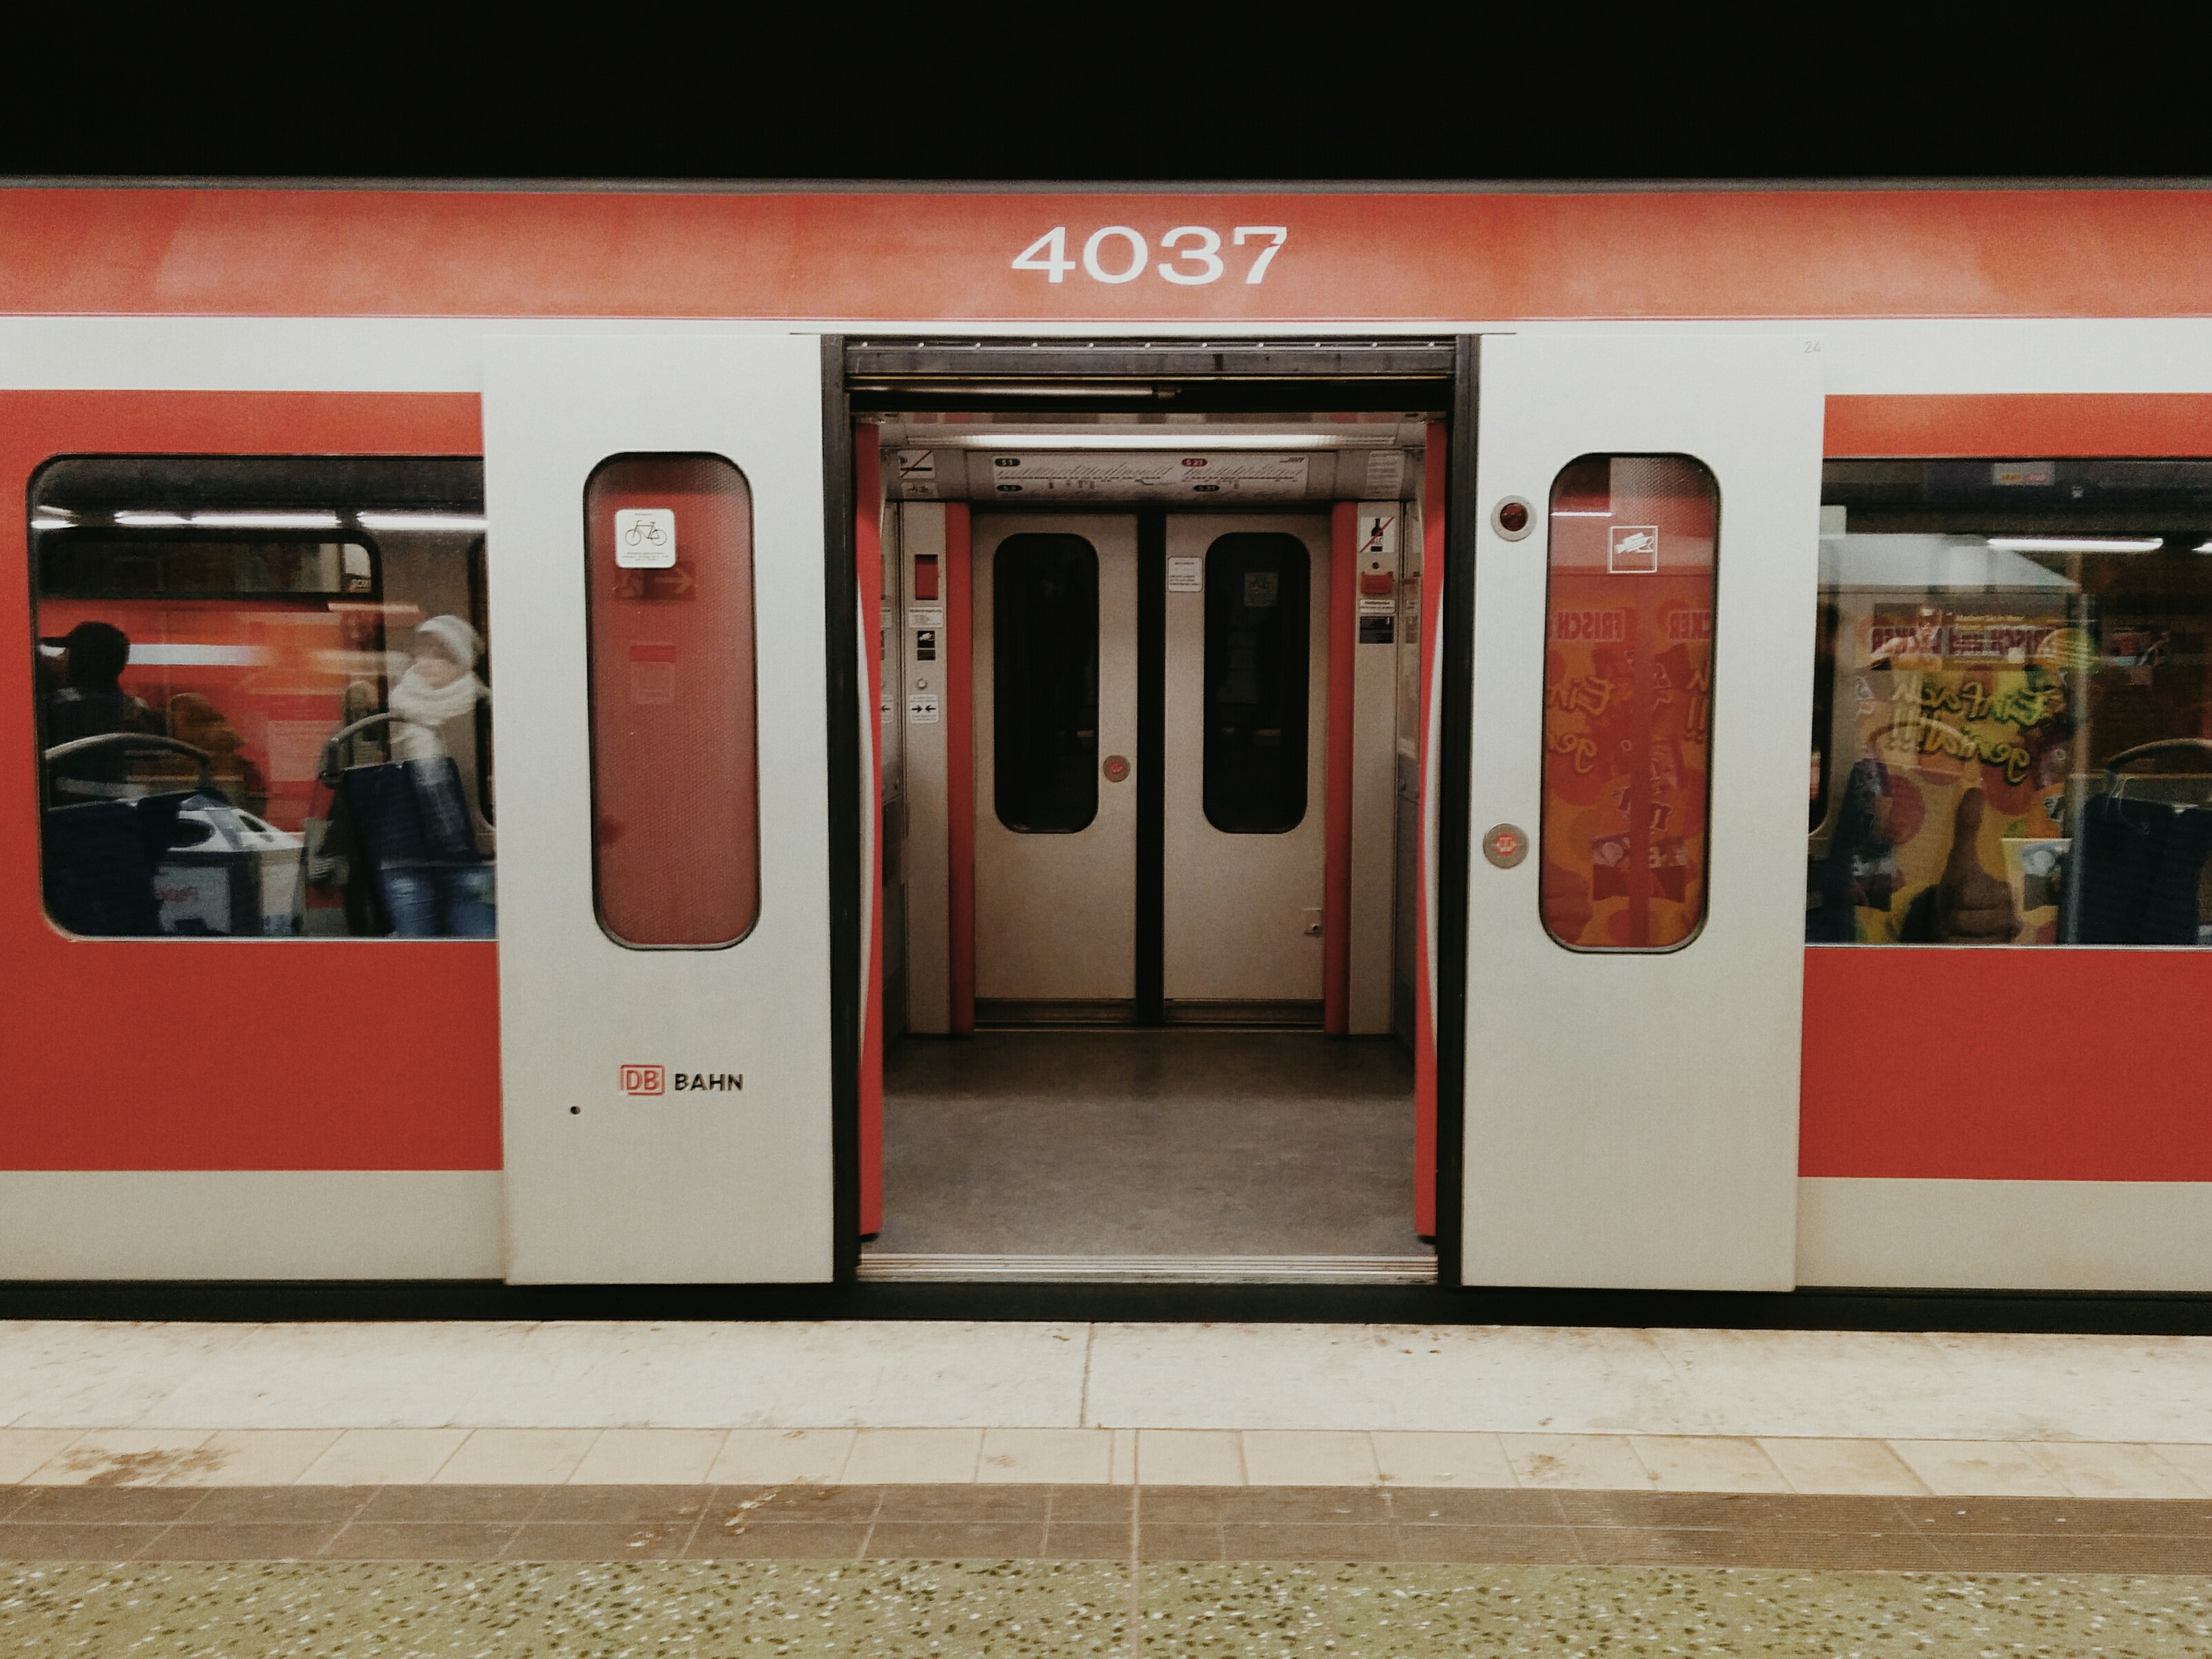
transport, red, vehicle, public transport, rapid transit